Quadripoint

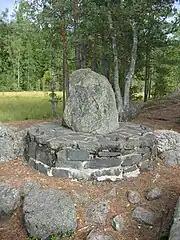
Kuhankuono border marker

The Four Corners Monument is the only point in the United States where four states meet: Colorado, Utah, New Mexico, and Arizona meet at right angles. The United States first acquired the area now called Four Corners from Mexico after the Mexican–American War in 1848. In 1863 Congress created Arizona Territory from the western part of New Mexico Territory. The boundary was defined as a line running due south from the southwest corner of Colorado Territory, which had been created in 1861. By defining one boundary as starting at the corner of another, Congress ensured the eventual creation of four states meeting at a point, regardless of the inevitable errors of boundary surveying. The monument is centered at .